Ethan Finlay

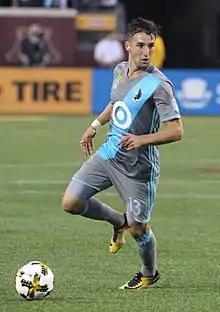
Finlay with Minnesota United FC in 2017

Ethan Christopher Finlay (born August 6, 1990) is an American professional soccer player who plays as a winger, in the United State